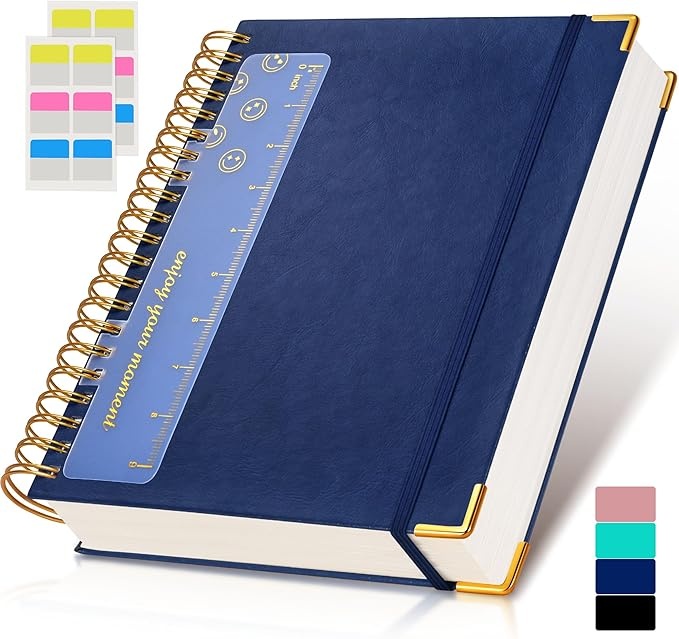
Spiral Notebook Journal 8.5” x 11”, 300 Pages Hardcover Leather Lined Journals for Women Men, A4 Large College Ruled Notebooks with 100 GSM Thick Paper, Spiral Journal for Writing Work School, Navy
About This 【Hardcover Leather Spiral Notebook Journal】 Made from high quality vegan leather, no animals were harmed. Sturdy and water-resistant hard cover can protect the inside of the page better than a soft cover and provides a comfortable writing surface. Each cover corner has golden rounded corner protector to prevent getting worn down or accidentally folding. We adopt rounded corner protectors keep your hands safe from harm. 【300 Pages ＆100 GSM Thick Notebook Journal】 Large a4 size 8.5"x11" notebook, standard 7mm space classic college ruled notebook. Each lined journal 150 sheets/300 pages, offering enough space to write in. 100gsm papers are very thick, which avoids ink bleeding through and ghosting, suitable for most pen types. Allowing you to write on both sides of every page to maximize your usable space. Light ivory paper is not dazzling, let you have a comfortable writing experience. 【Upgrade Spiral Lined Notebook Journal】 Navy spiral notebook come with an elastic closure band works as bookmarks. Equipped with a removable ruler and personal information page makes it easy to keep track of queries. The front cover and back cover include an expandable pocket for cards and take notes. 2 gift of multicolor index tabs stickers for papers classifying and marking. “Memo No” and “Date” are at the top of each page for classification and reference. 【Strong Metal Twin-Wire】 Our spiral bound journal has a sturdy gold-color double wire spiral helps you turn the page easily and keeps pages attached reliably. Metal wire ring makes it easy to tear out pages without disturbing the rest of the notebook. The 180° lay flat design makes writing easier, reading more convenient, and taking notes more efficient. If the cover of the notebook is stuck in the spiral coil when it is closed, turn the spiral coil to ensure that the cover is closed smoothly. 【Wide Usage& Quality Service】 Hardcover navy notebook perfect for school, office, home, work organization, college, business, students, adults, travelers. Suitable for writing journal, study, diary, journaling, plan, drawing, sketching, personal daily notebook, travel journals, work notebooks or for note taking in college class or meeting. You can buy our big notebook with complete confidence, if you encounter quality problems, please contact us, we will give you a full refund or replacement! Overview Brand : UEBZFOCS Color : Navy Theme : Book Sheet Size : A4 Pages : 300 Pages Cover Material : Faux Leather Style : Classic Ruling Type : Ruled Special Feature : Soft cover Number of Items : 1
Brand: UEBZFOCS
Category: Office Supplies > General Office Supplies > Paper Products > Notebooks & Notepads > Journals